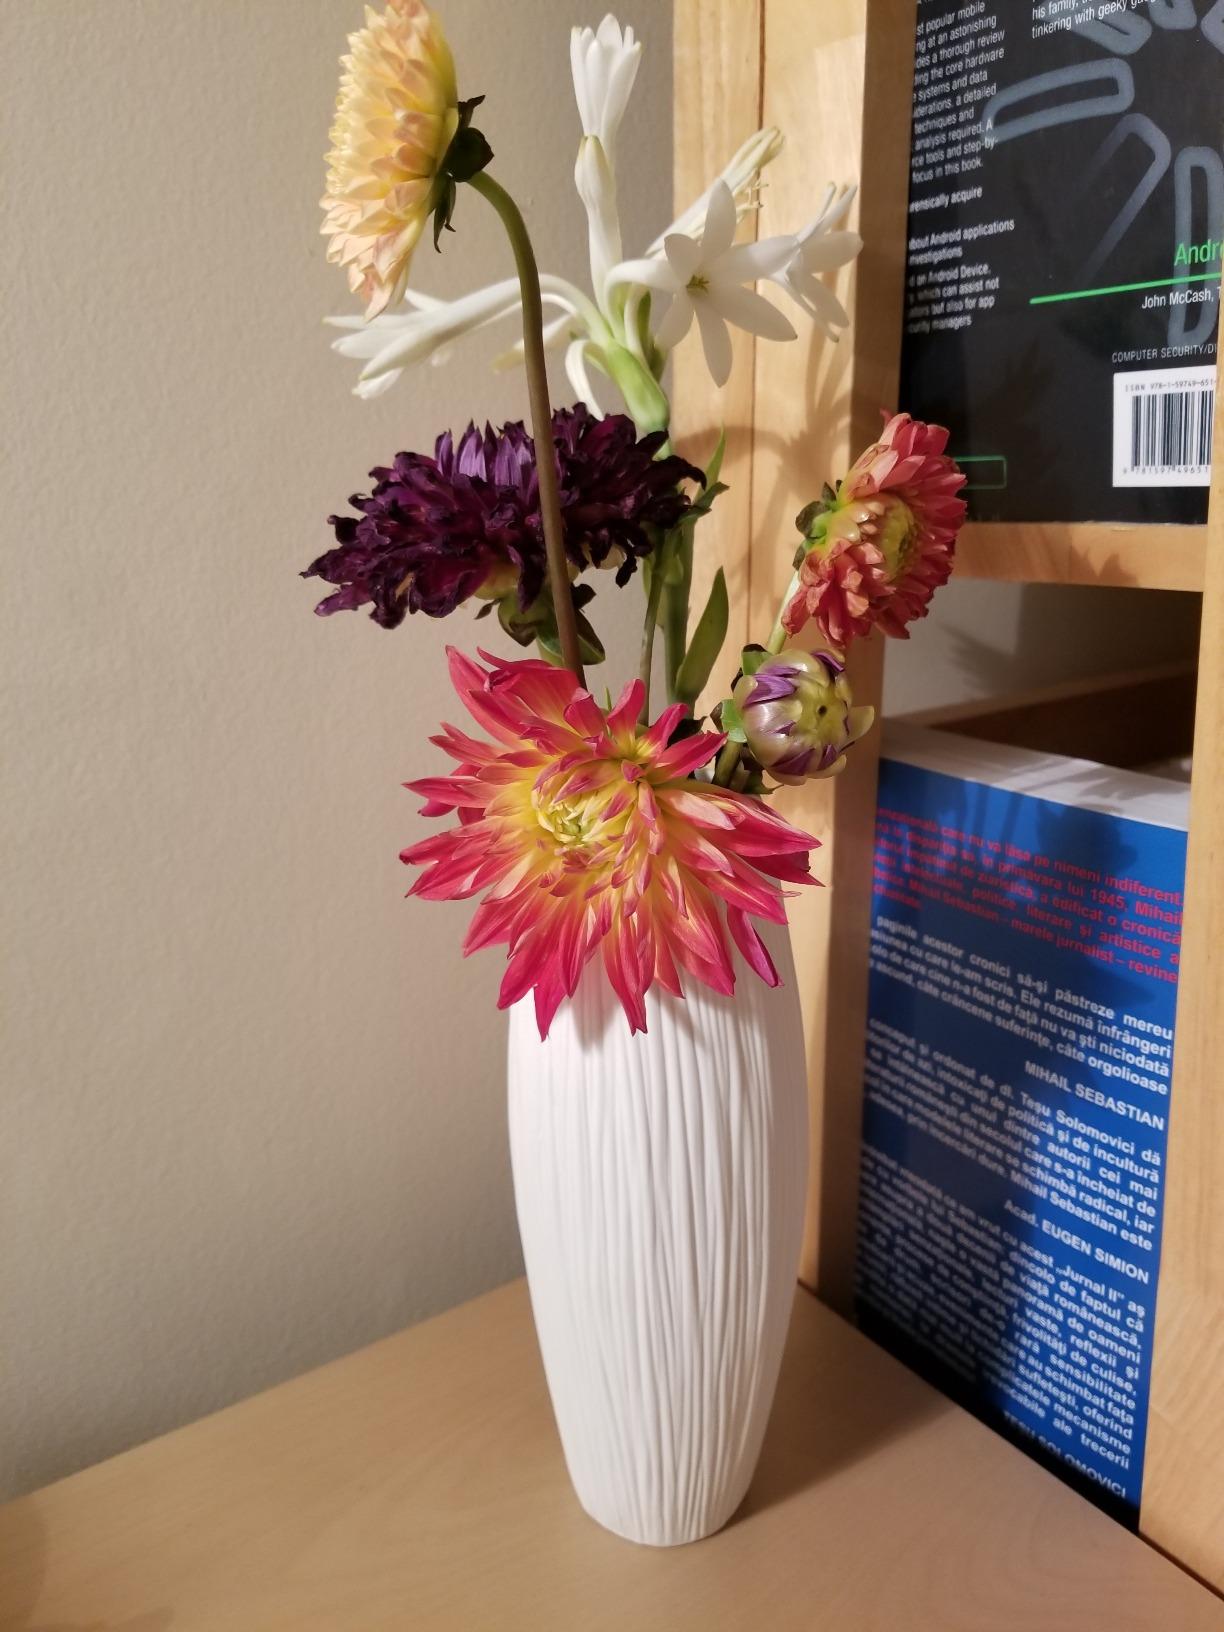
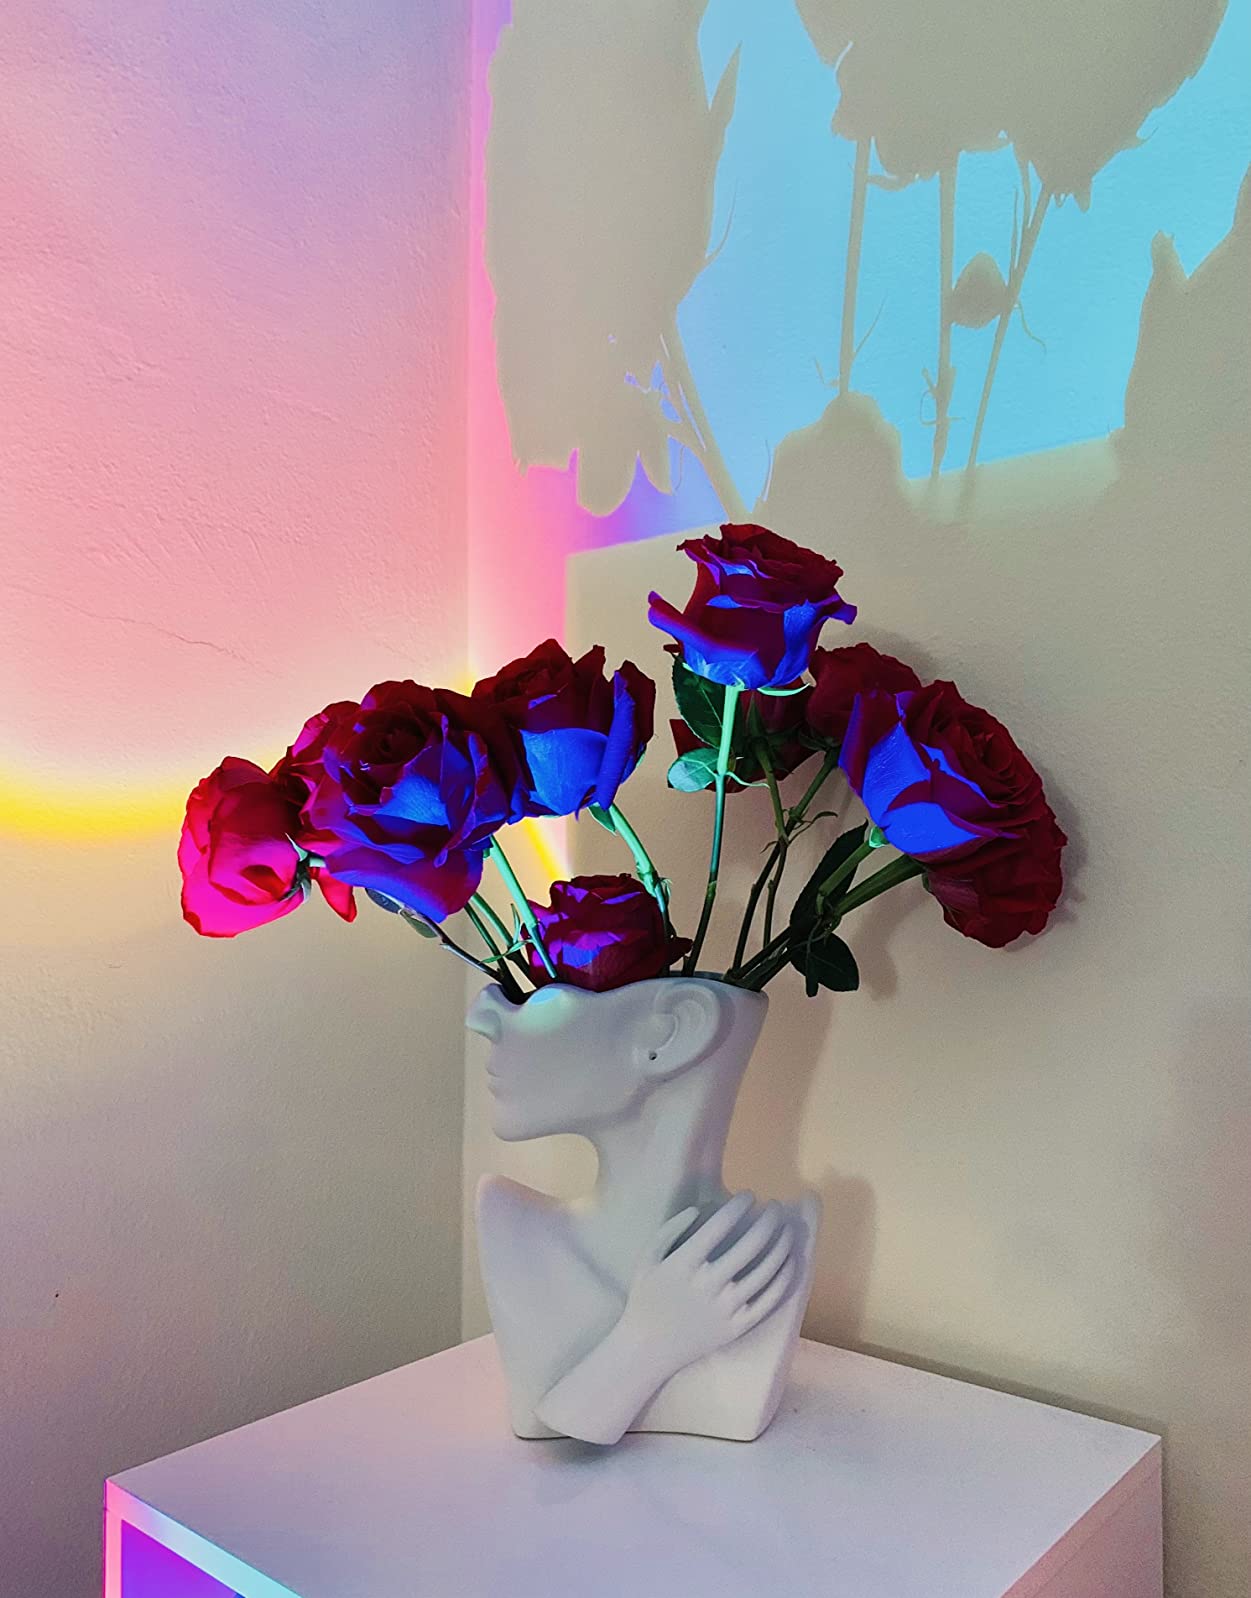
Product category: vase
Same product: no